Sharjeel Khan

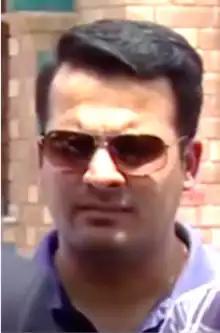
Sharjeel Khan in 2017

Sharjeel Khan (born 14 August 1989) is a Pakistani cricketer who plays for Karachi Kings in the Pakistan Super League and for Sindh in the Pakistan domestic tournaments. He made his first-class debut for Hyderabad in the 2009–10 Quaid-e-Azam Trophy on 10 October 2009. He was banned for two and a half years in 2017 for his involvement in spot-fixing. In August 2019, his ban was lifted and he again became available for playing.